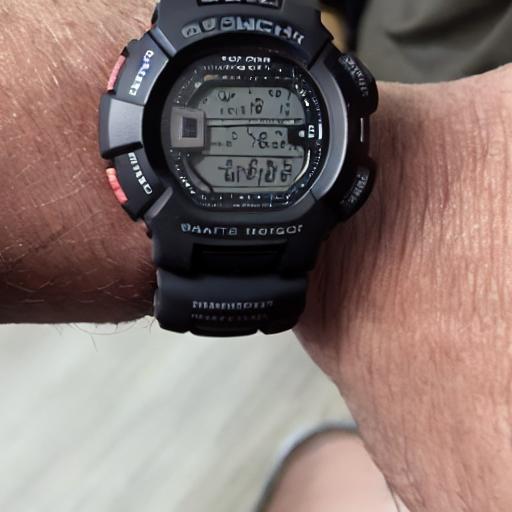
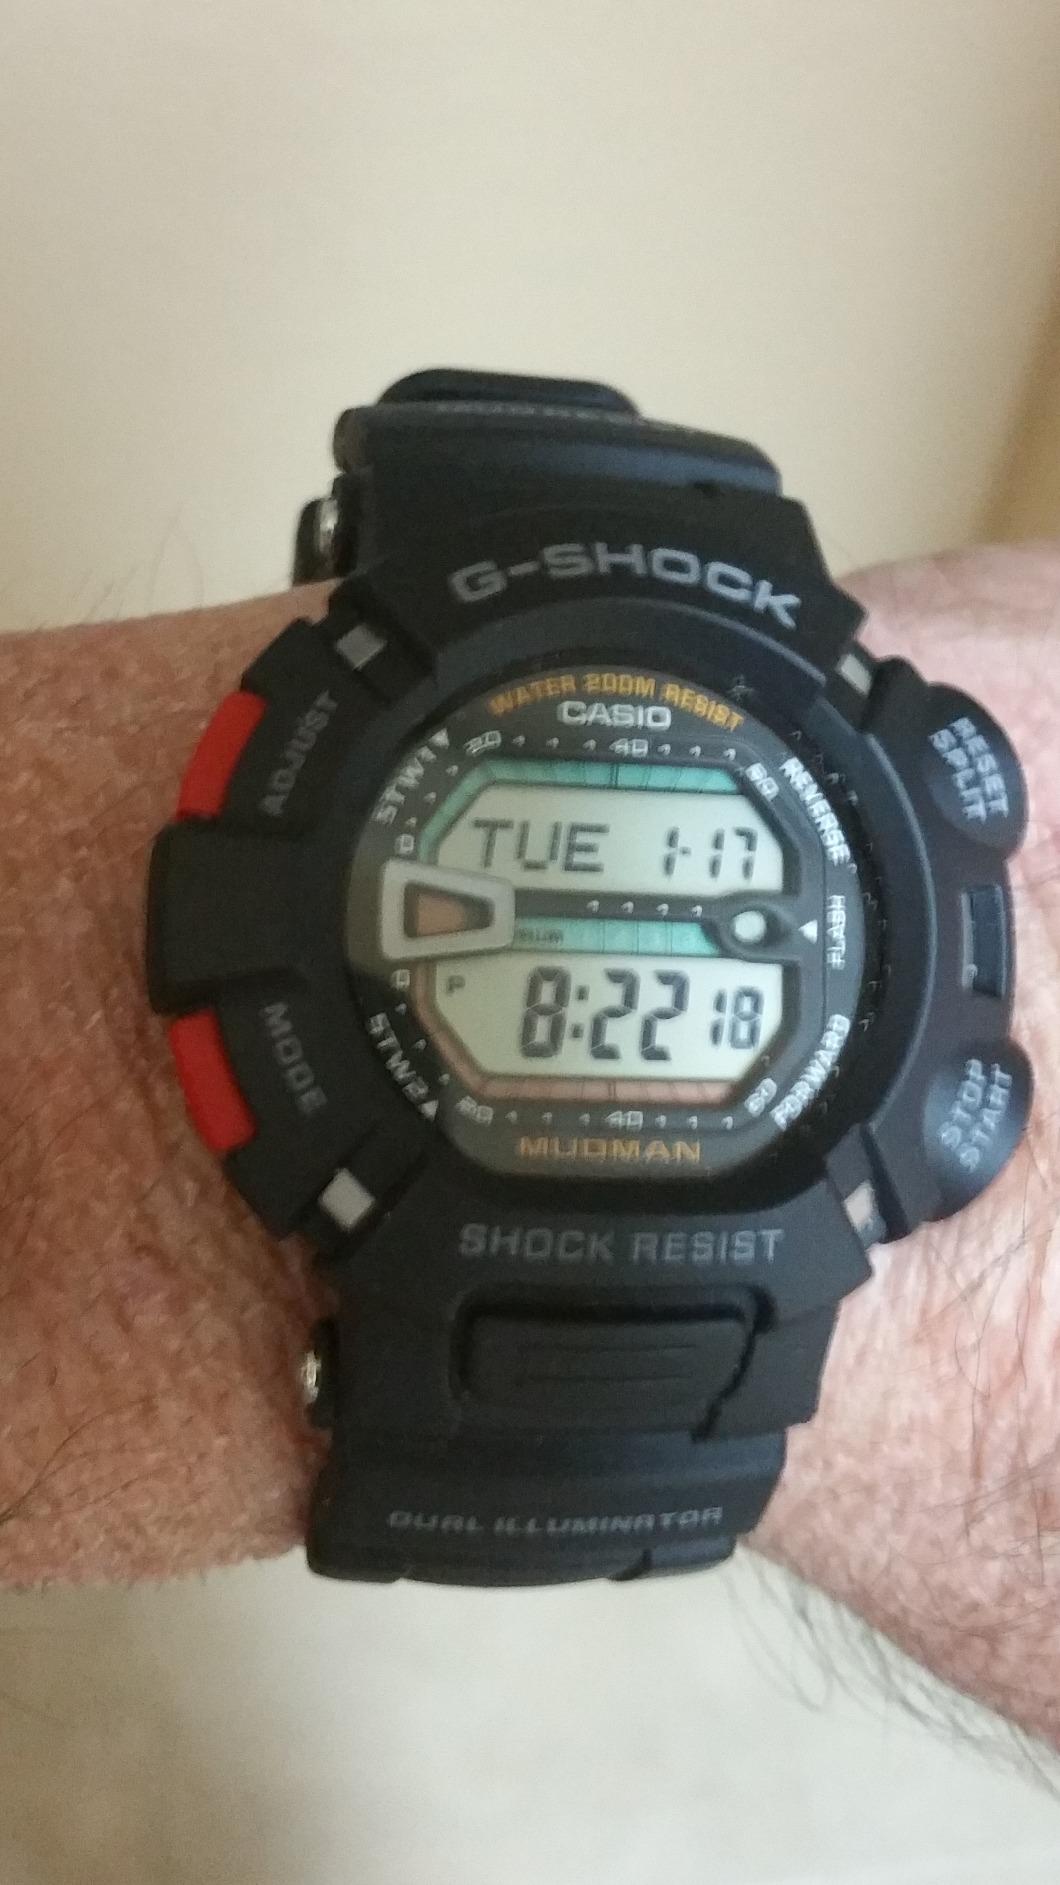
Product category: accessories_watch
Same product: no